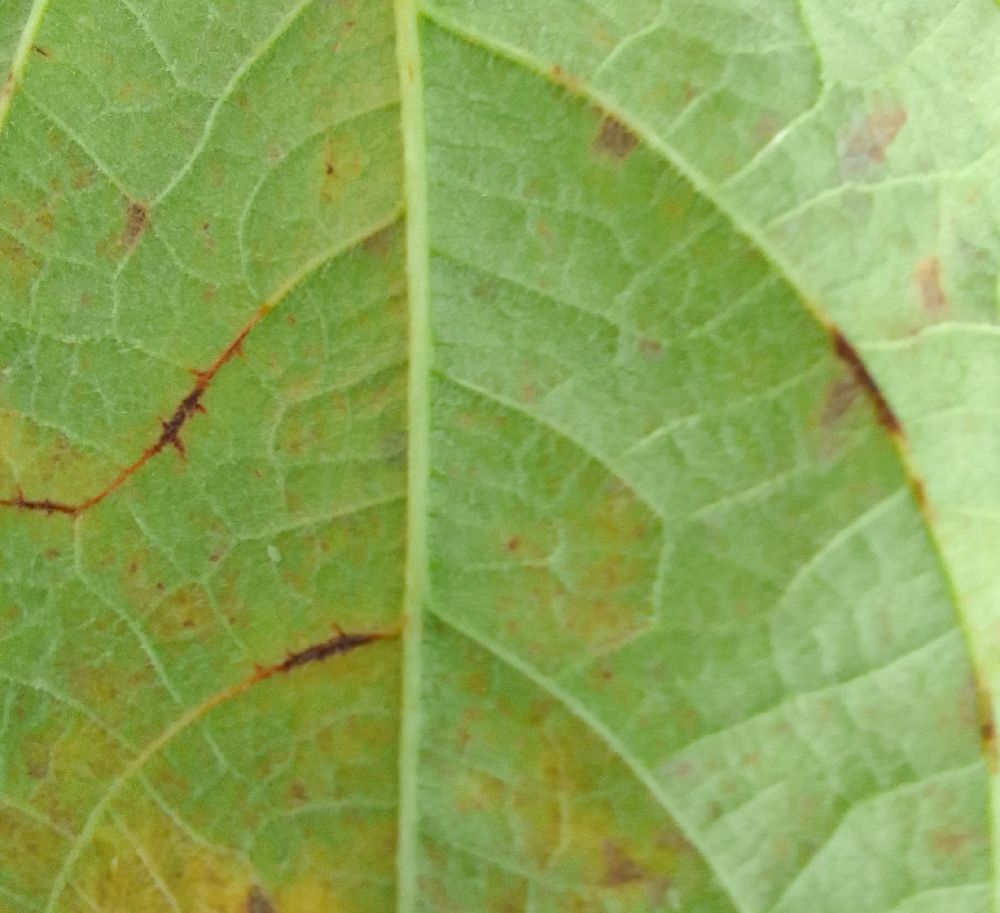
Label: anthracnose